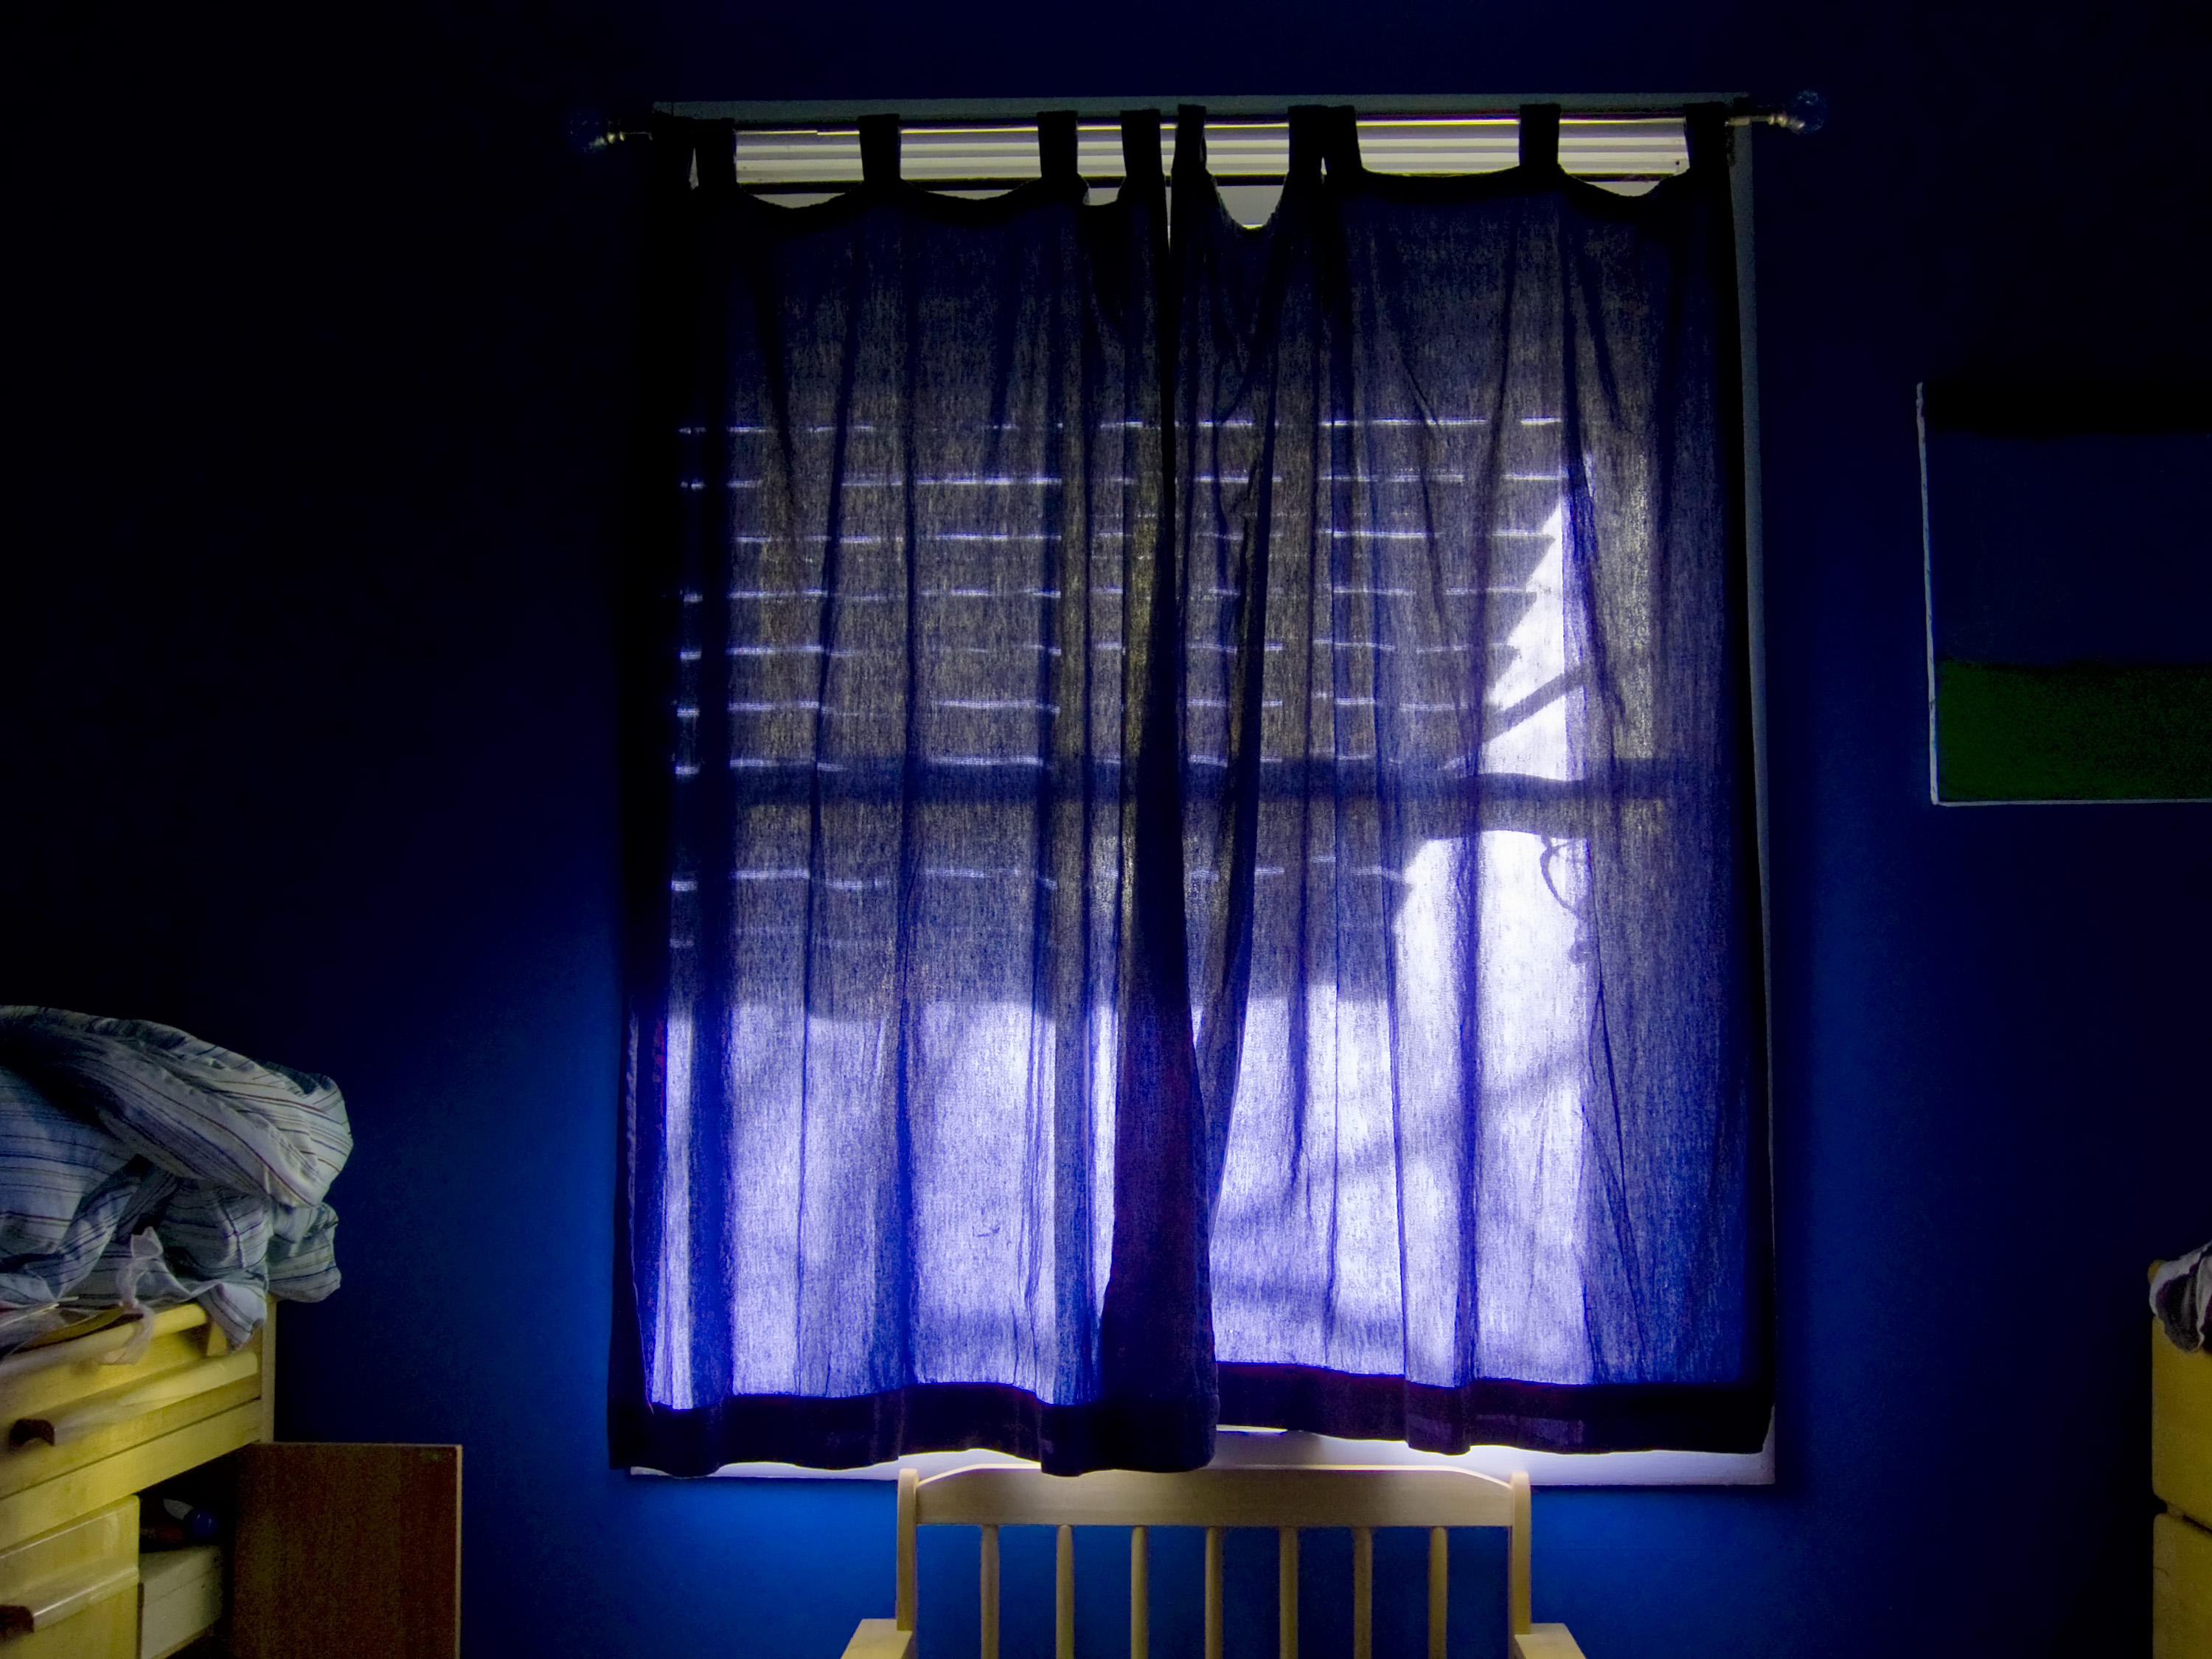
light, window, glass, color, curtain, blue, room, lighting, material, interior design, textile, stage, window blind, window covering, window treatment